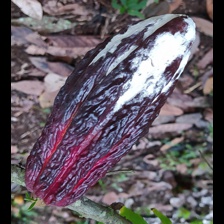
Label: moniliophthora